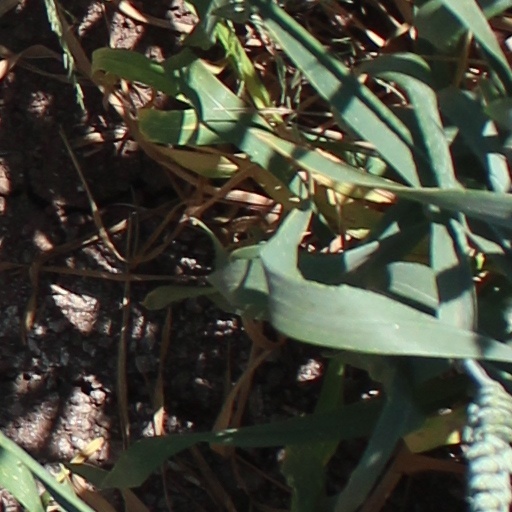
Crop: wheat